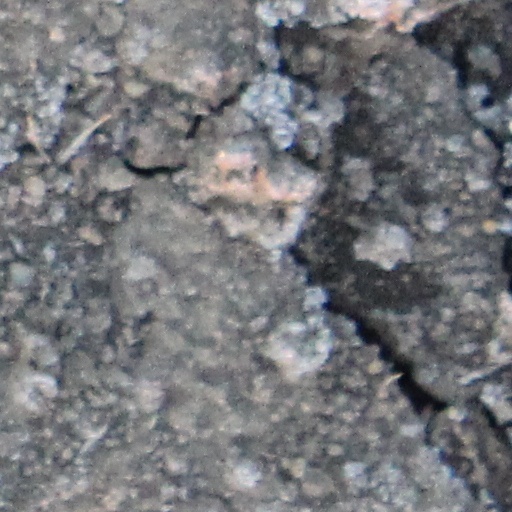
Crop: wheat